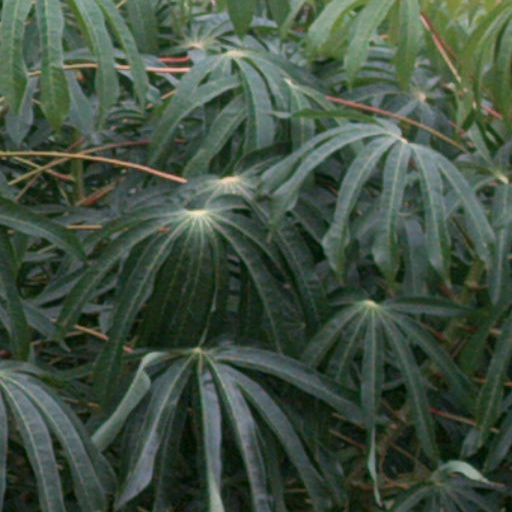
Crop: cassava